Annemarie Schwarzenbach

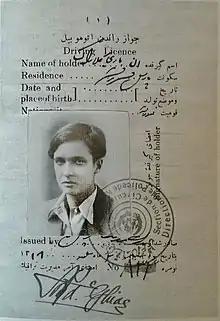
Schwarzenbach's Persian driver's licence, with stamp from Belgian Congo

In June 1939, in an effort to combat her drug addiction and escape from the hovering clouds of violence in Europe, she embarked on an overland trip to Afghanistan with the ethnologist Ella Maillart. Maillart had "lorry-hopped" from Istanbul to India two years previously and had fond memories of the places encountered on that trip. They set off from Geneva in a small Ford car and travelled via Istanbul, Trabzon, and Tehran, and in Afghanistan took the Northern route from Herat to Kabul.